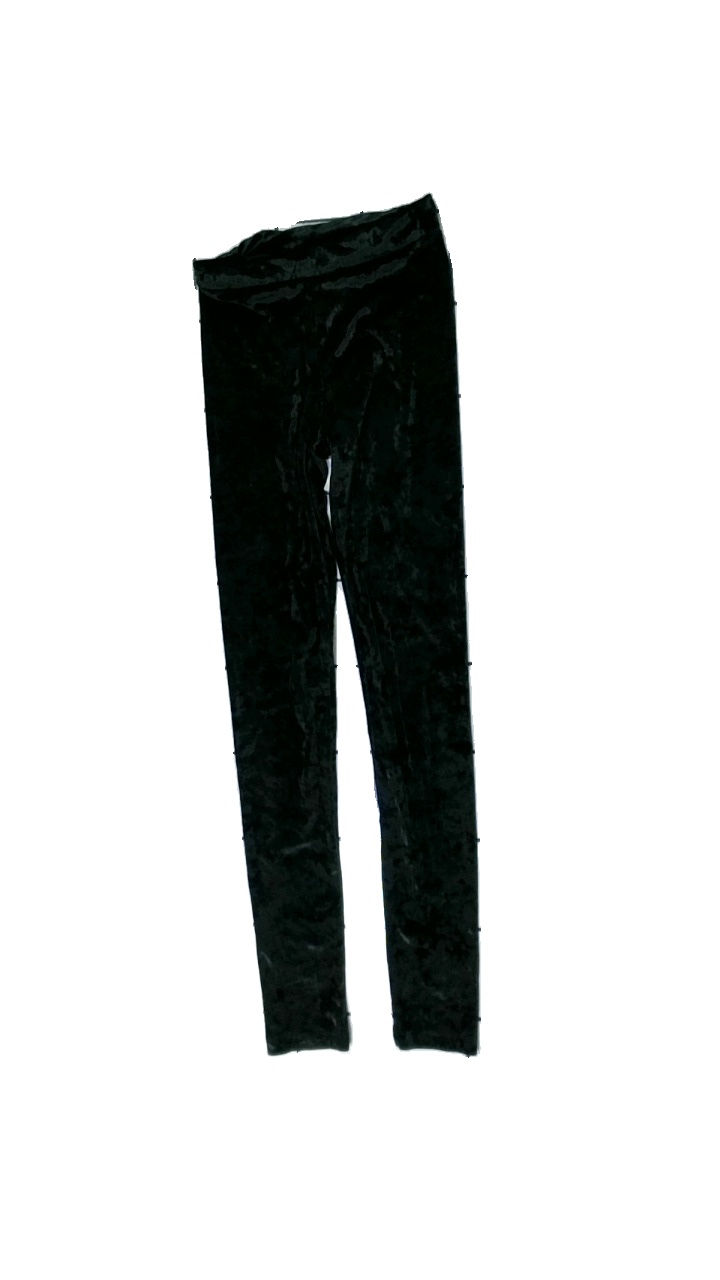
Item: Tights (Ladies)
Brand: Missing
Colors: Black
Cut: Regular, Tight
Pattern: Other
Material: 100% polyester
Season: All
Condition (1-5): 3
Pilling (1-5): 3
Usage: Recycle
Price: <50